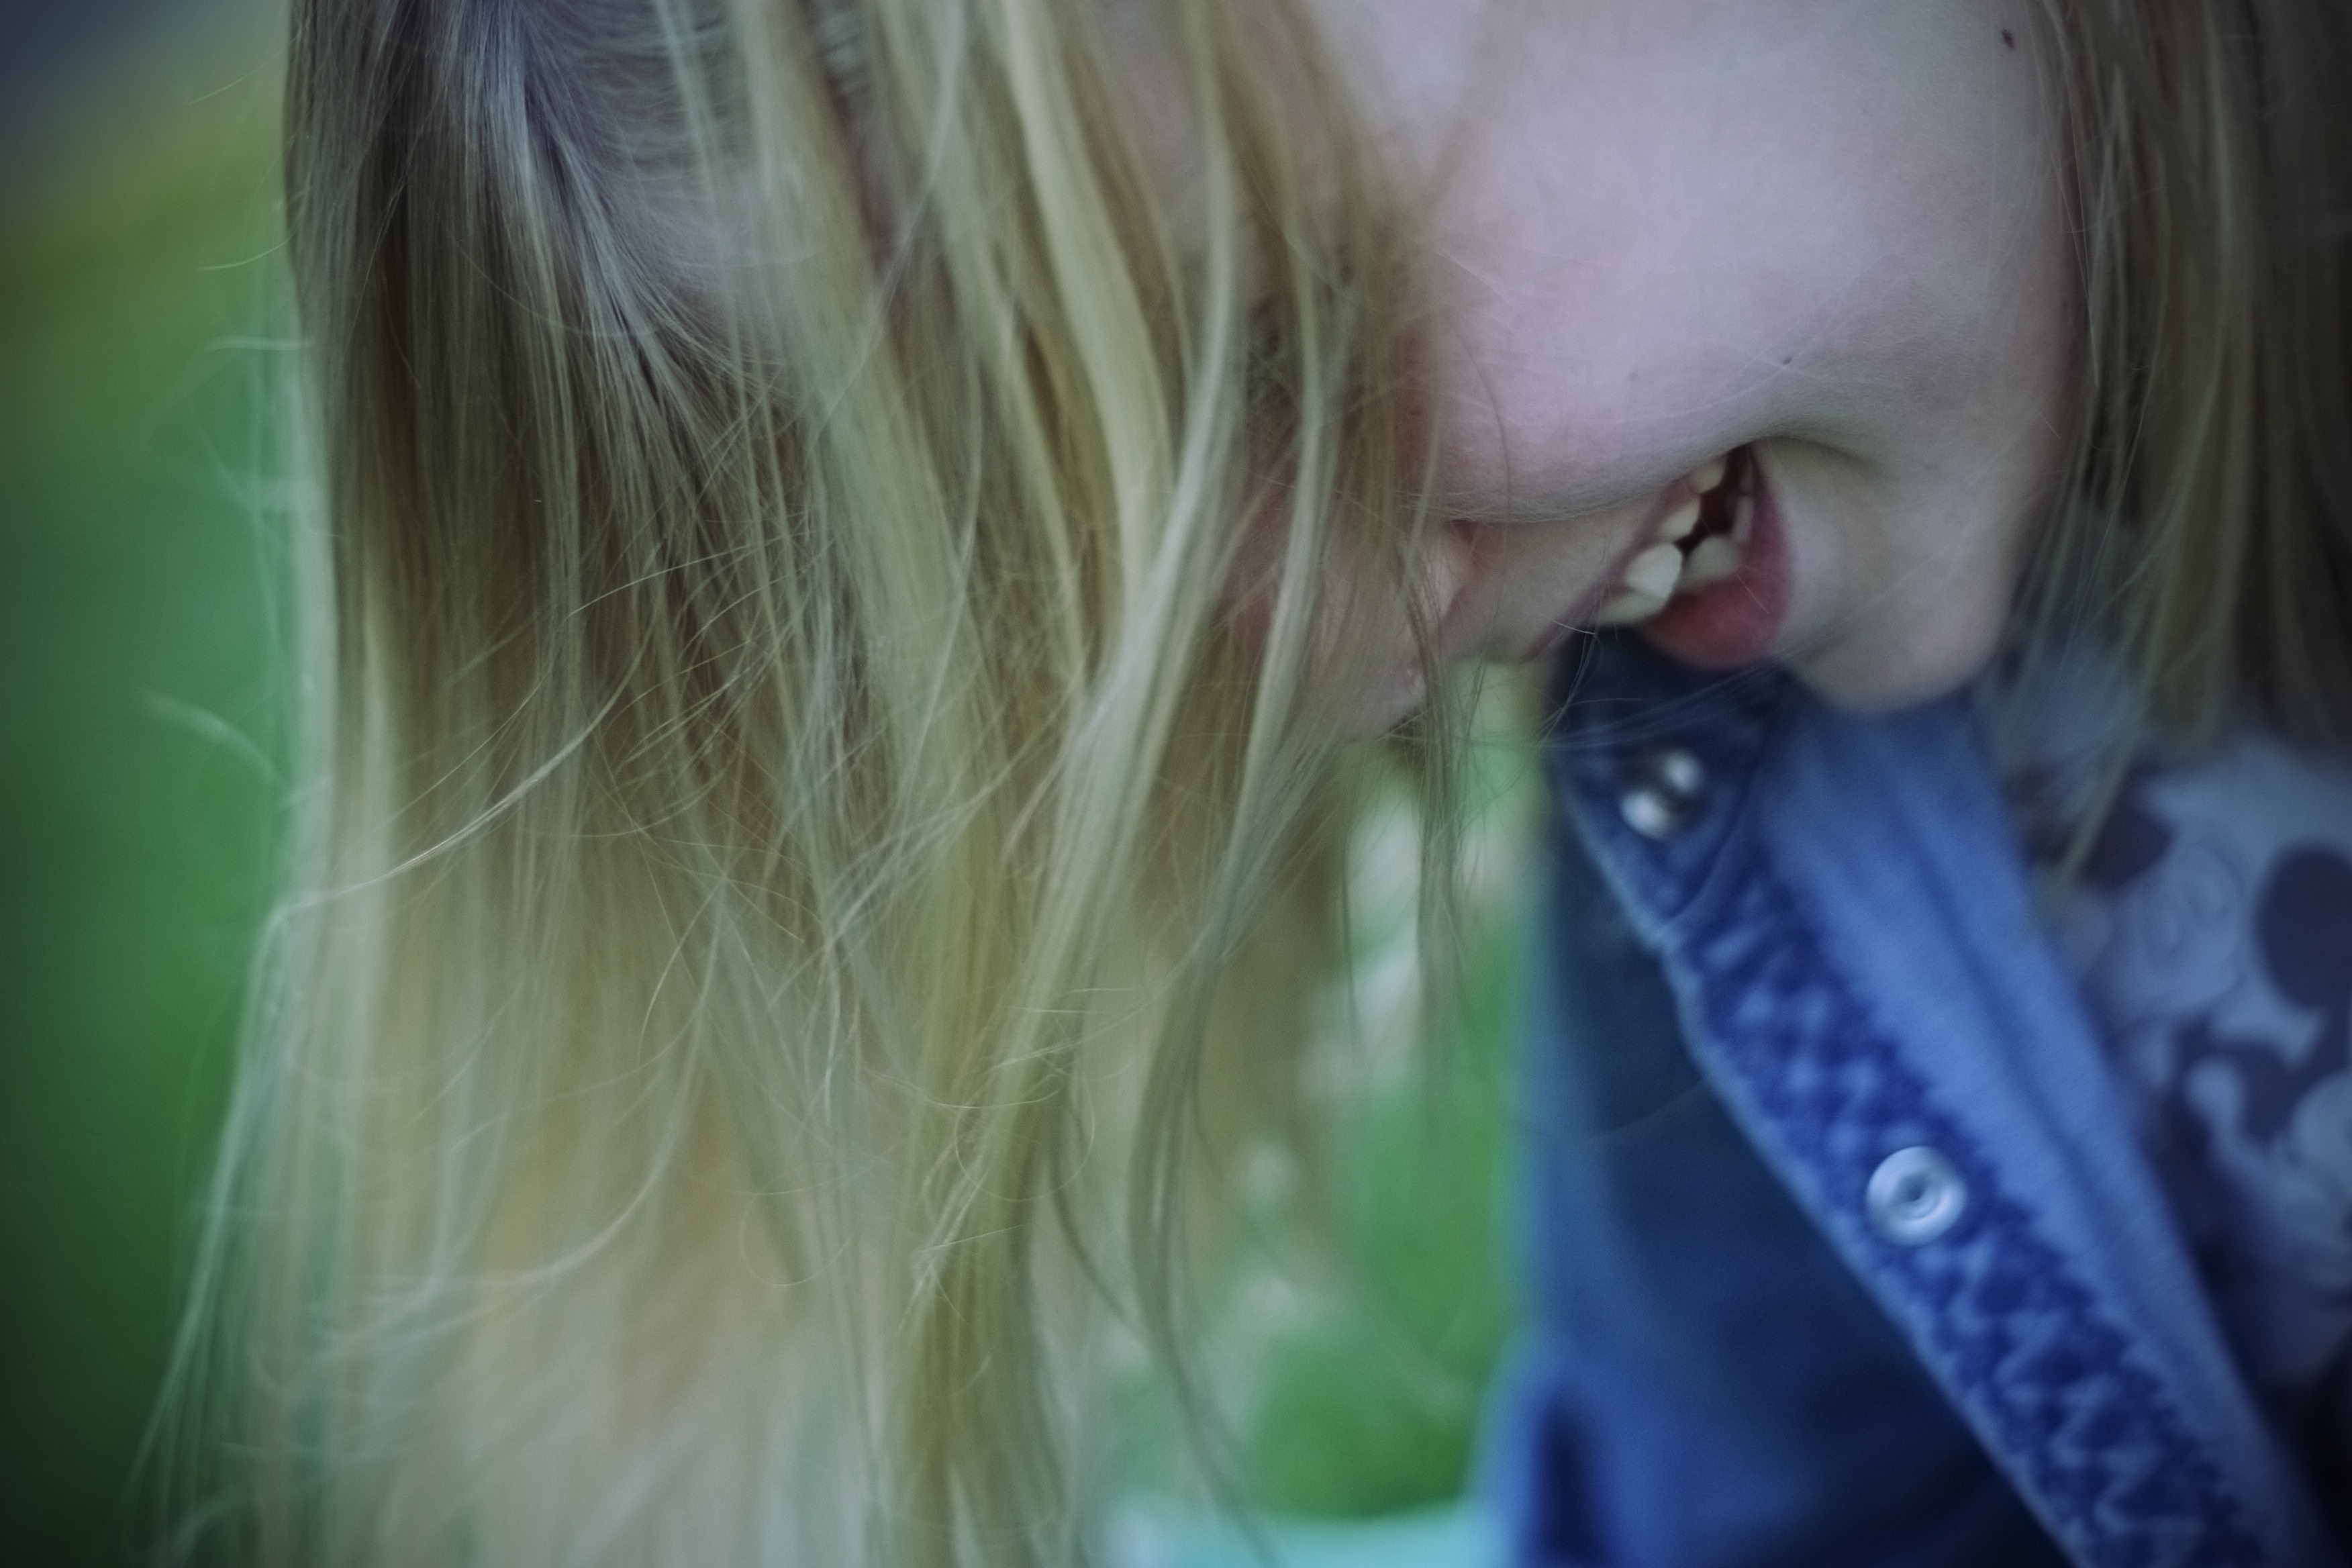
person, girl, hair, photography, child, ear, blonde, facial expression, smiling, smile, mouth, close up, human body, laughing, face, nose, fun, happy, eye, head, skin, blond, organ, emotion, interaction, brown hair, human action